Brajesh K. Lal

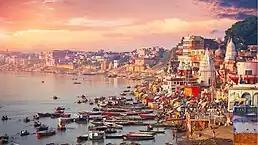
Varanasi, India

Lal's contributions are focused on two major vascular illnesses that affect millions of patients every year and that are major causes of death and disability: carotid artery disease and venous disease.